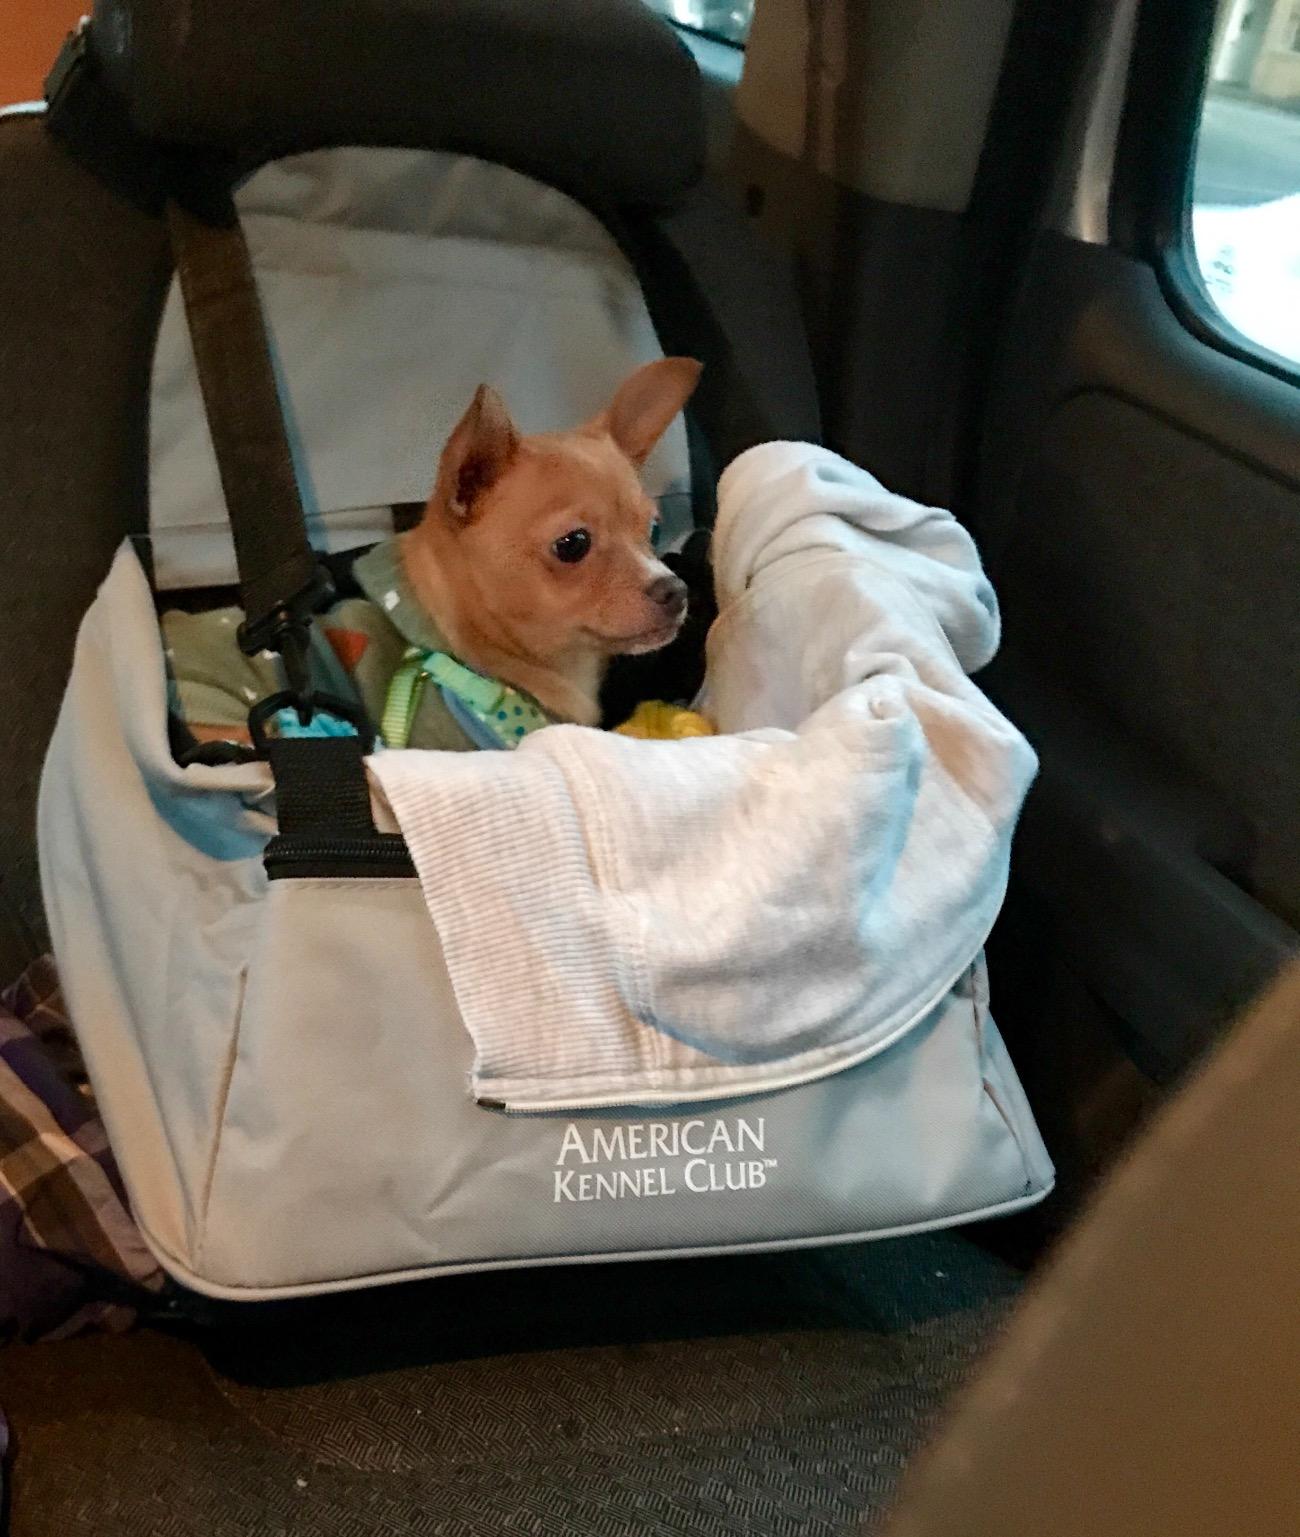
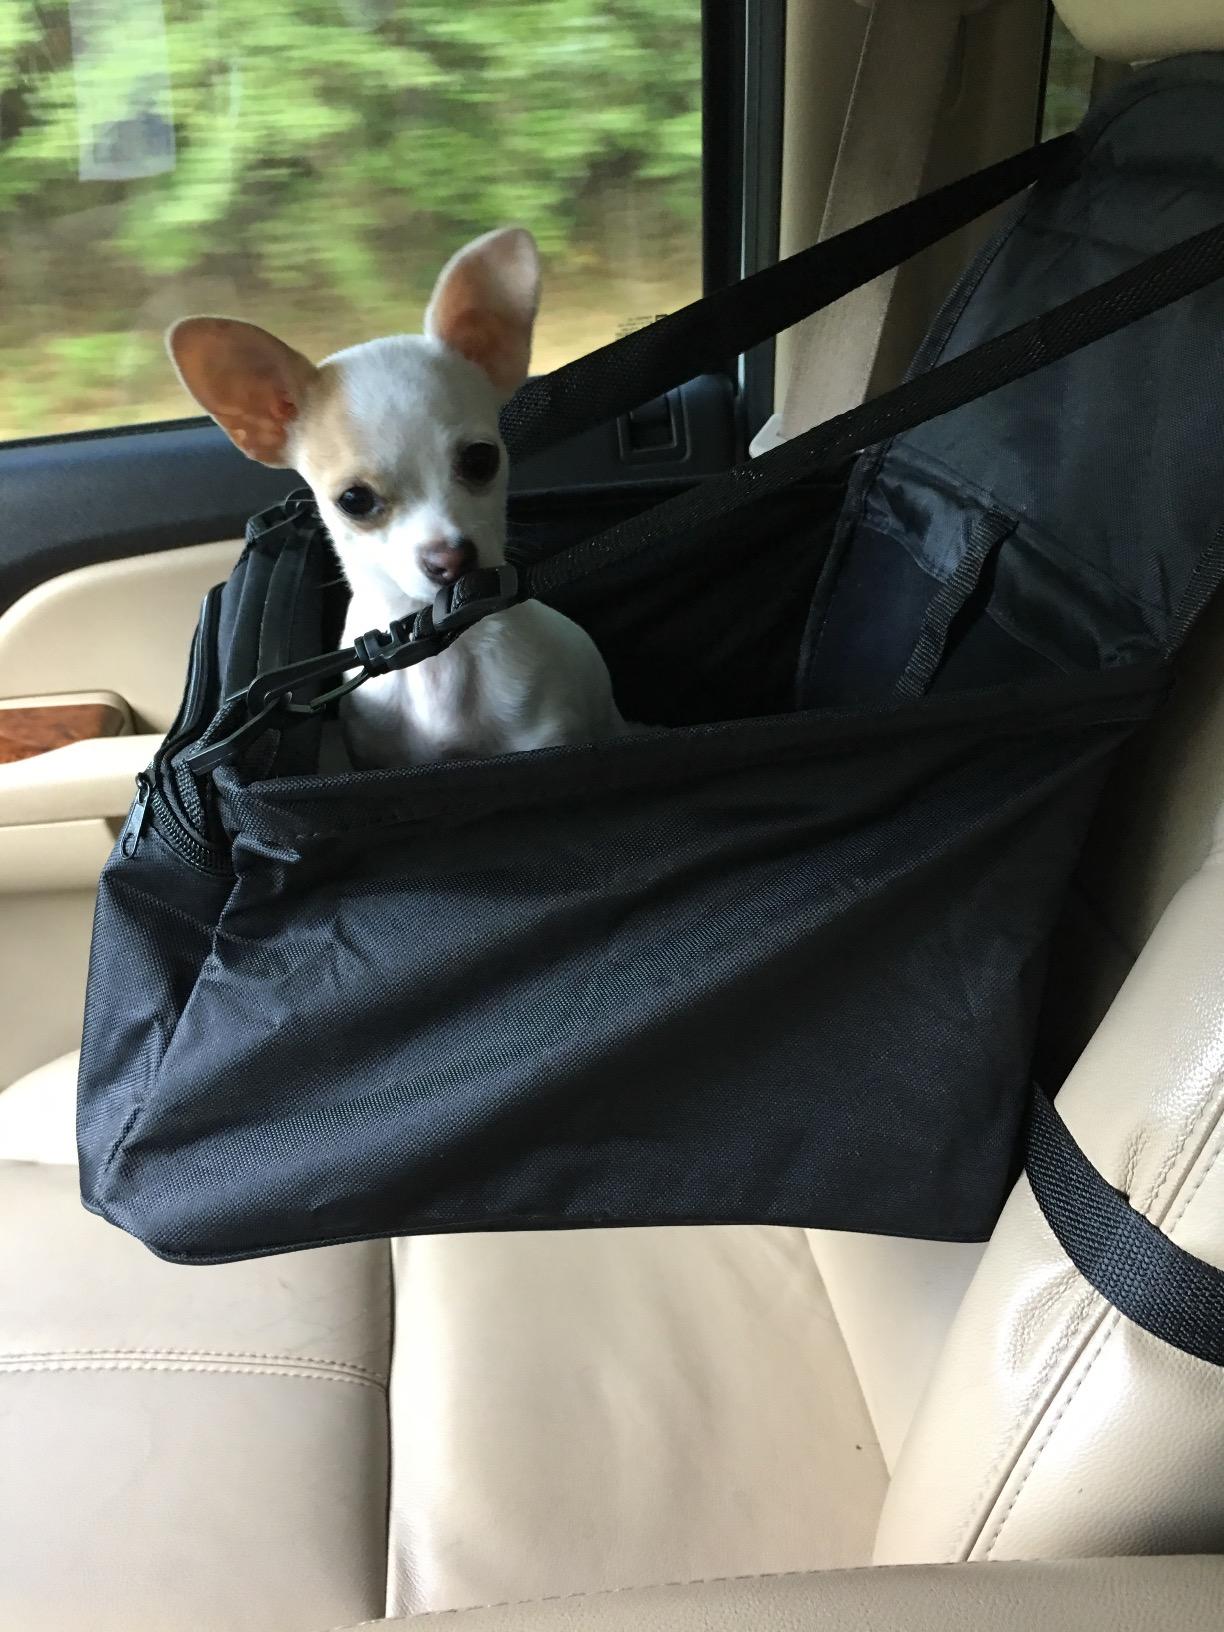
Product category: items_kennel
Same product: no